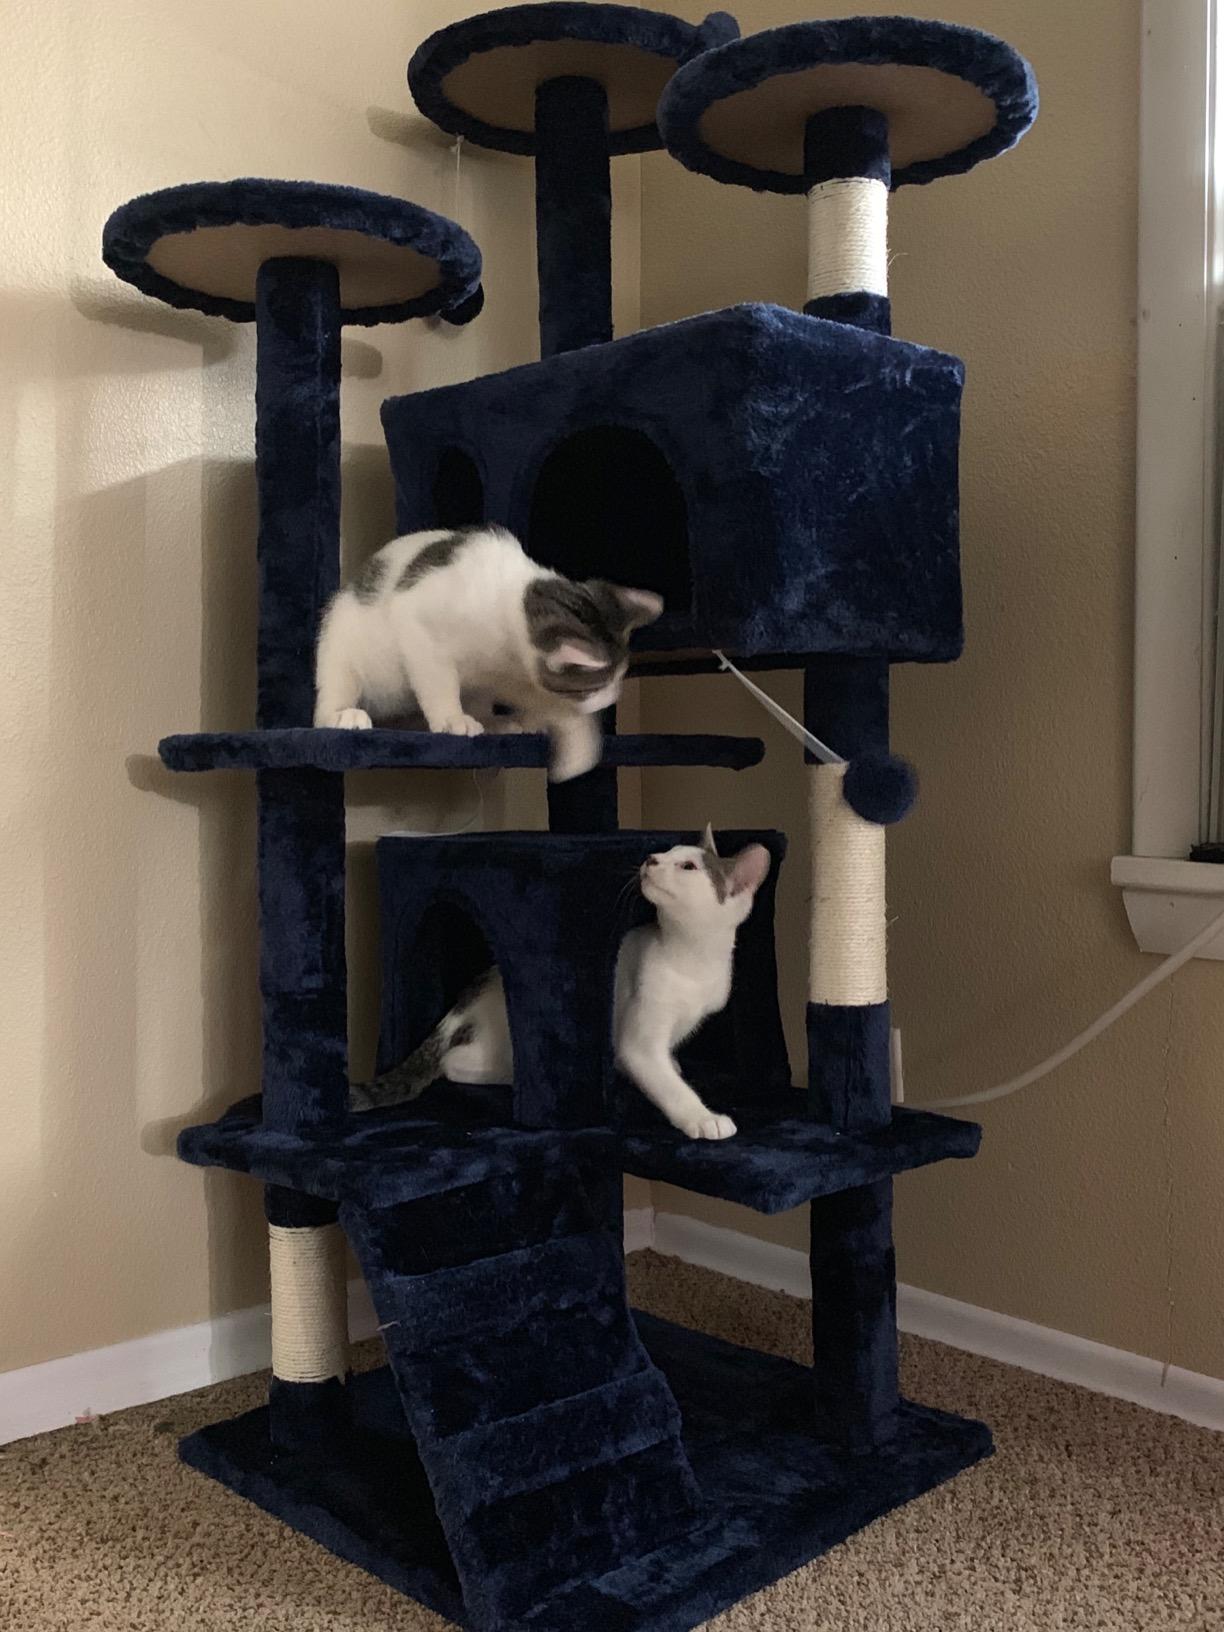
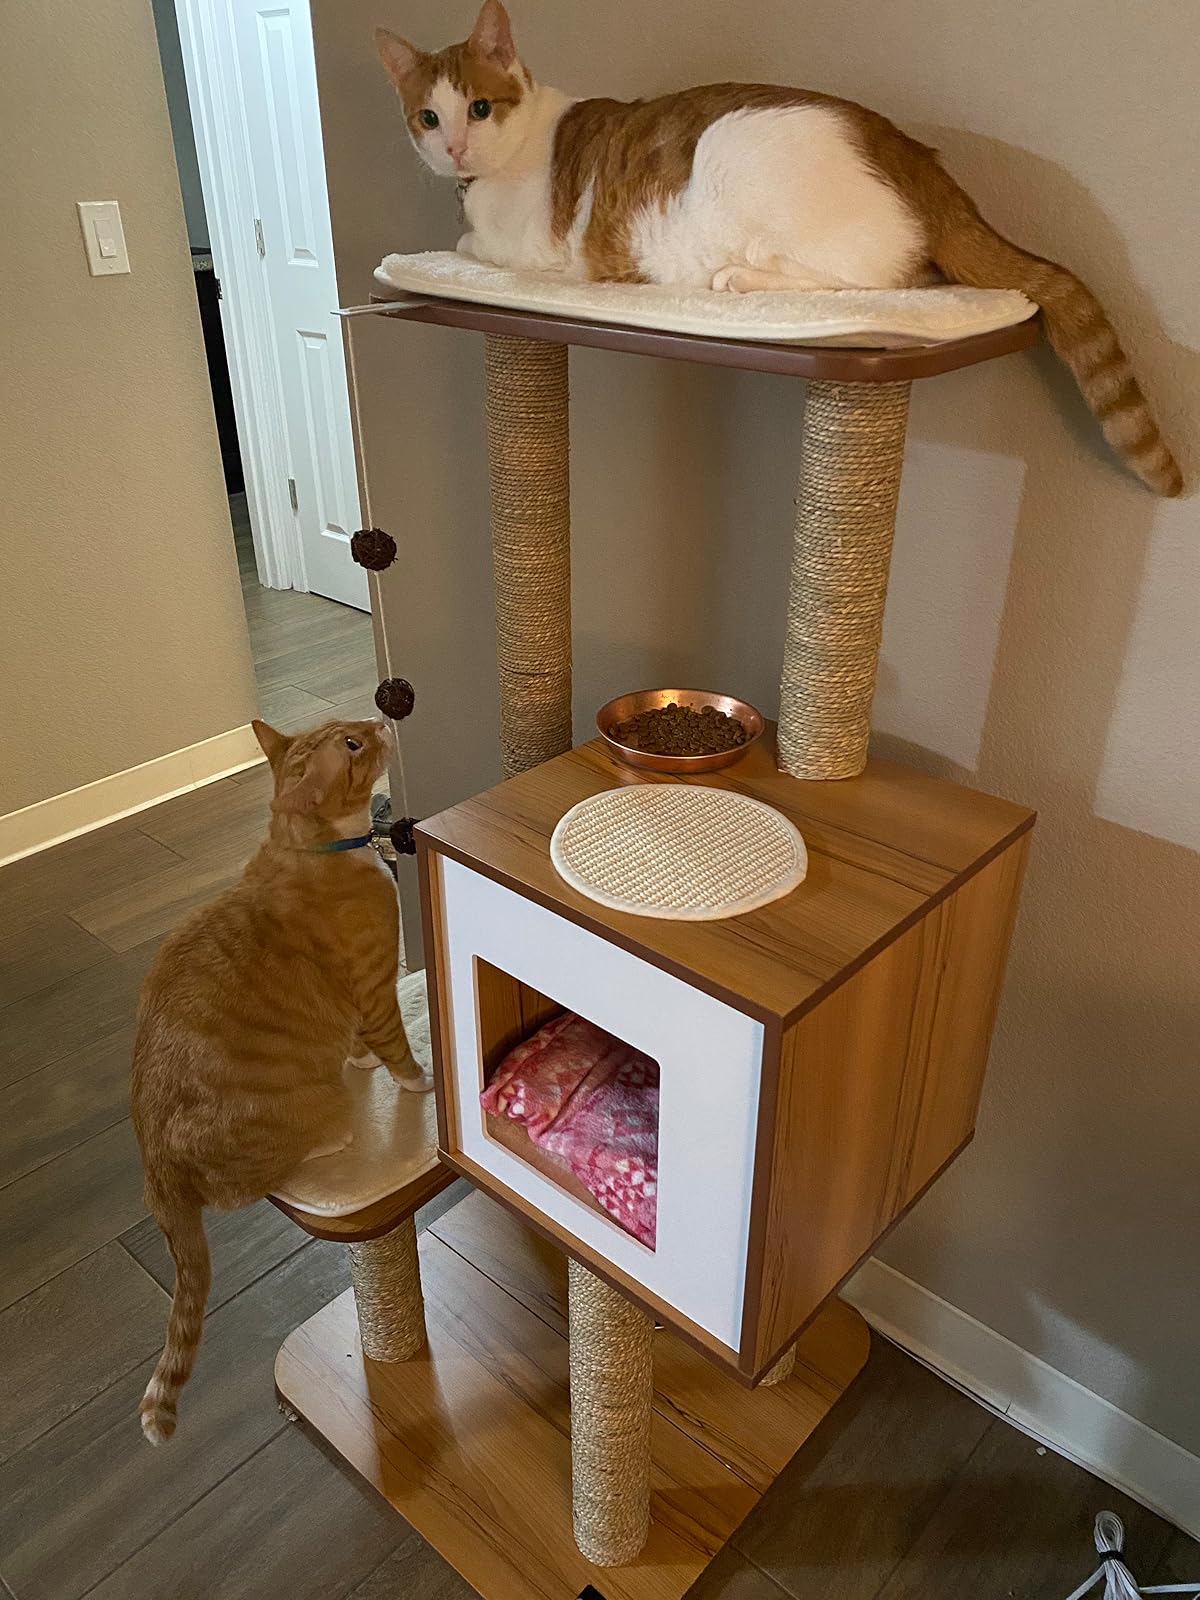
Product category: items_cat tree
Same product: no